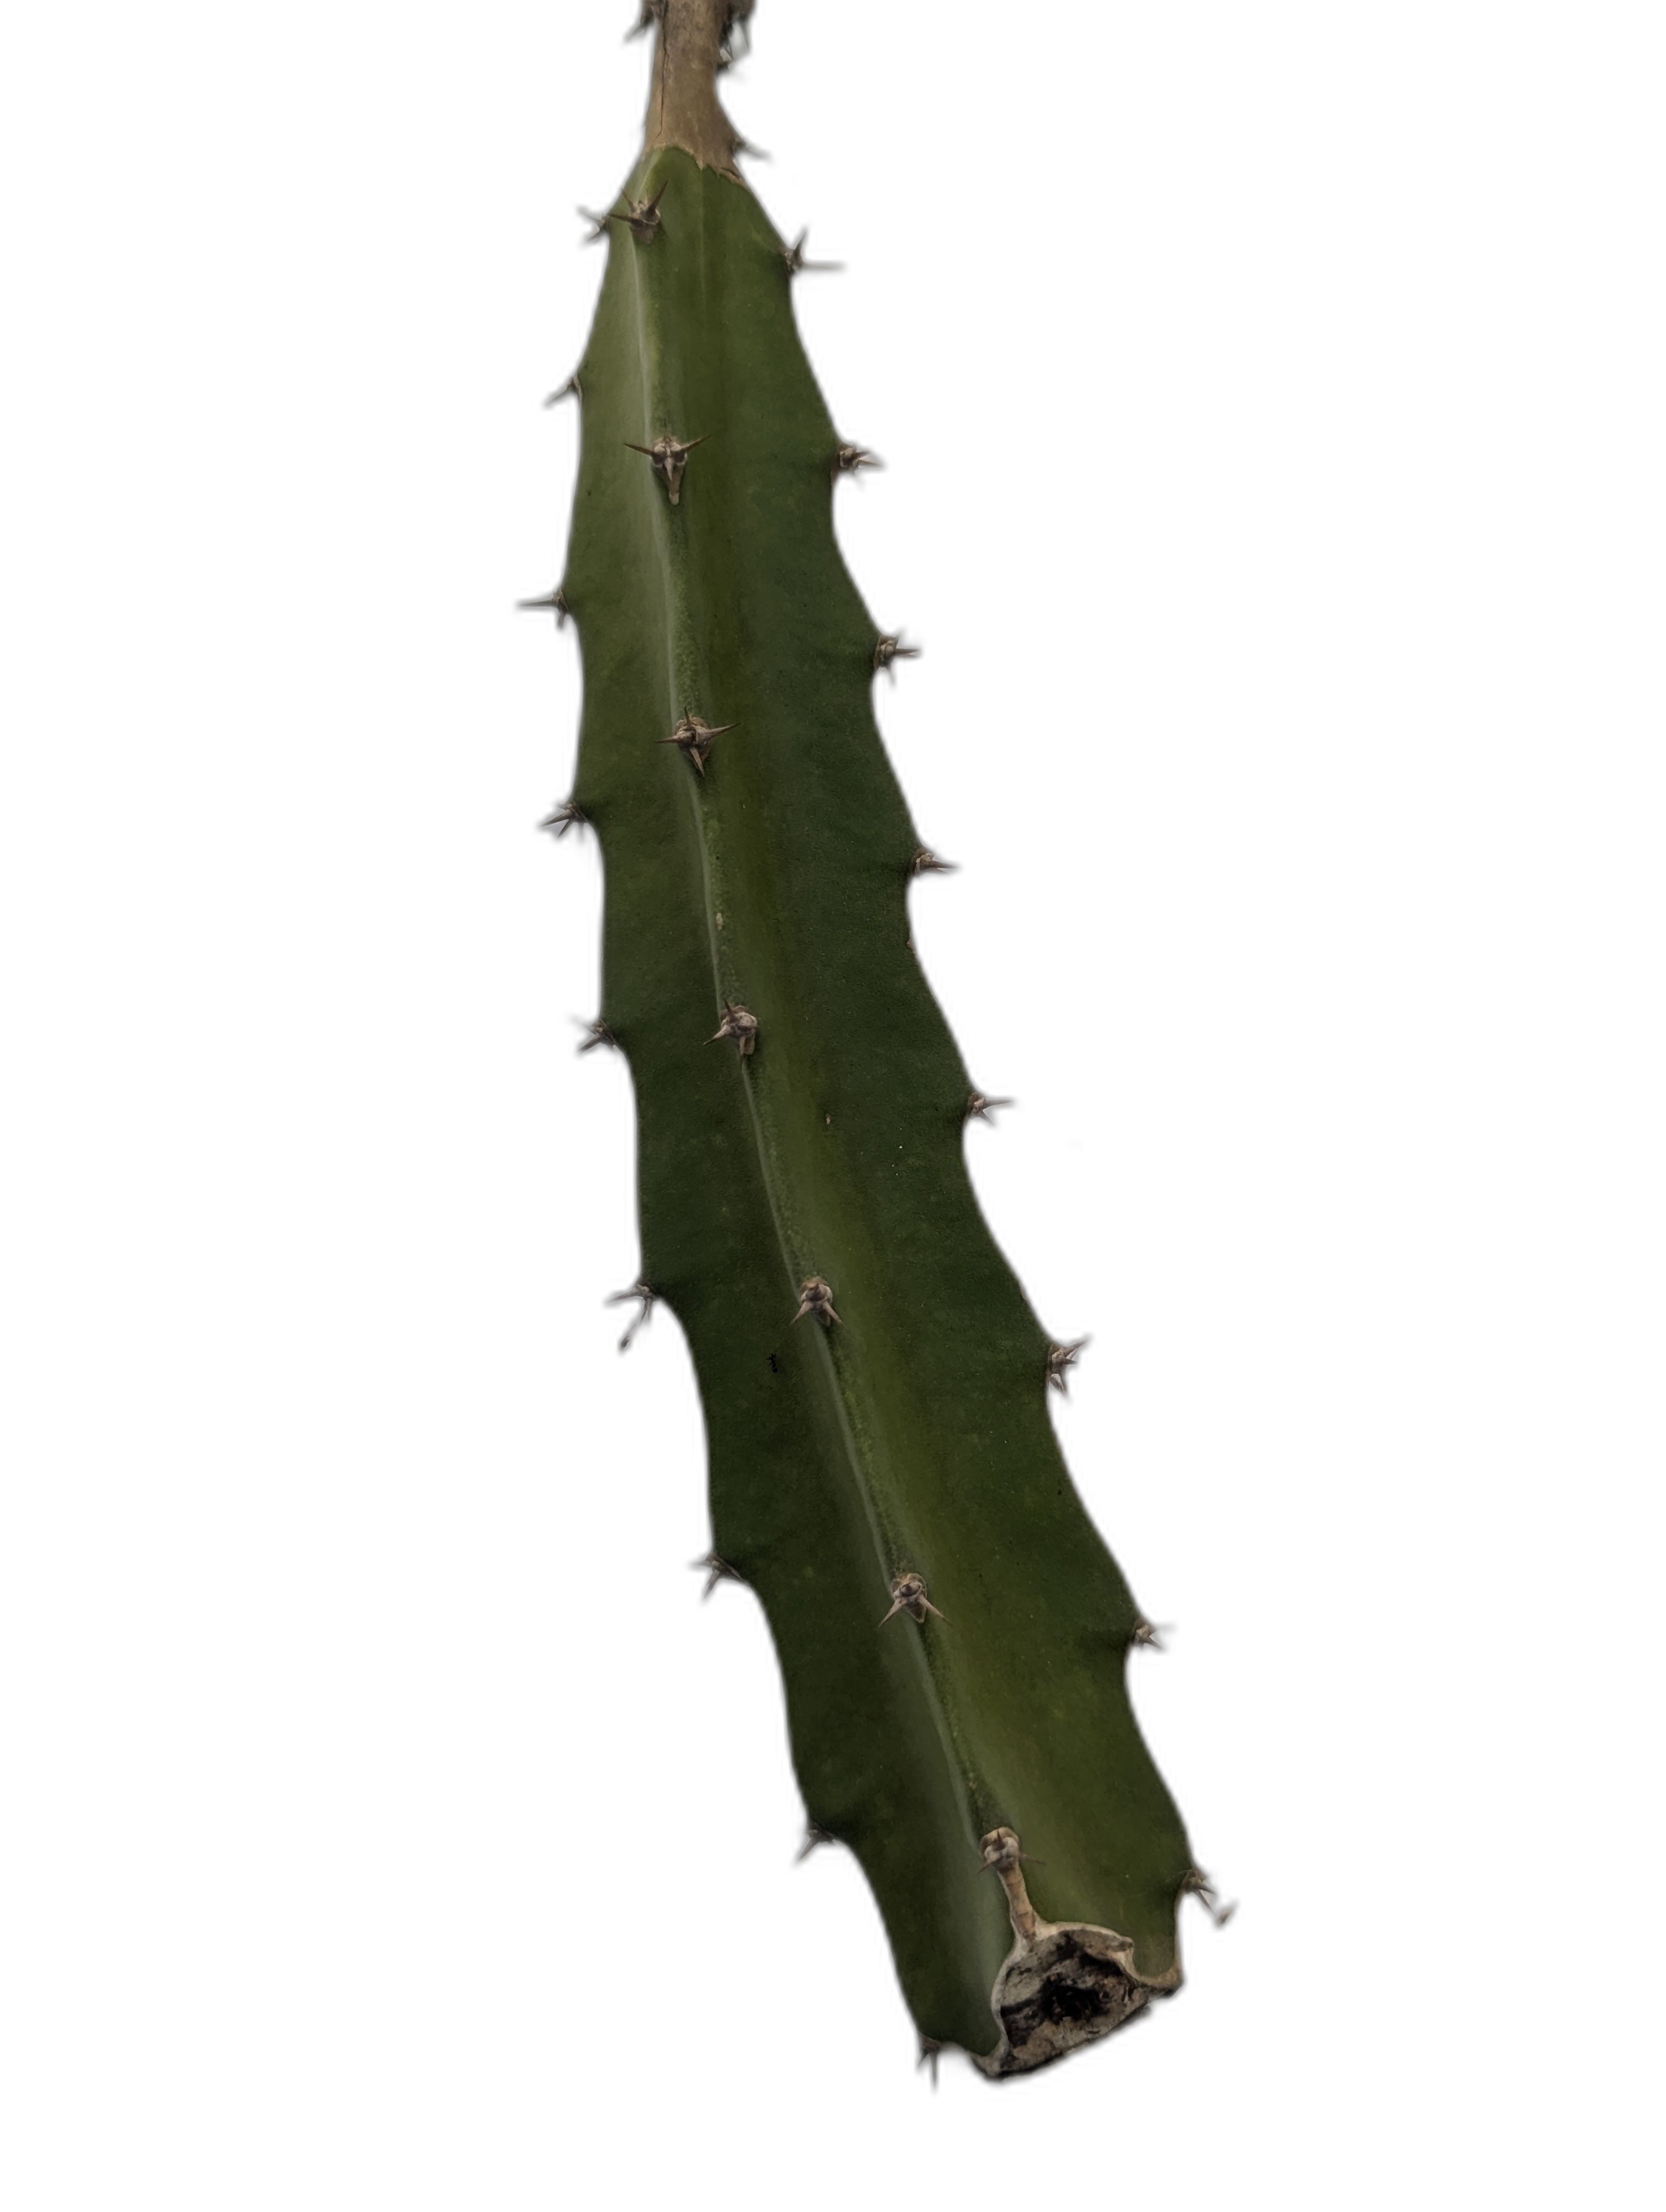
Label: Good leaf